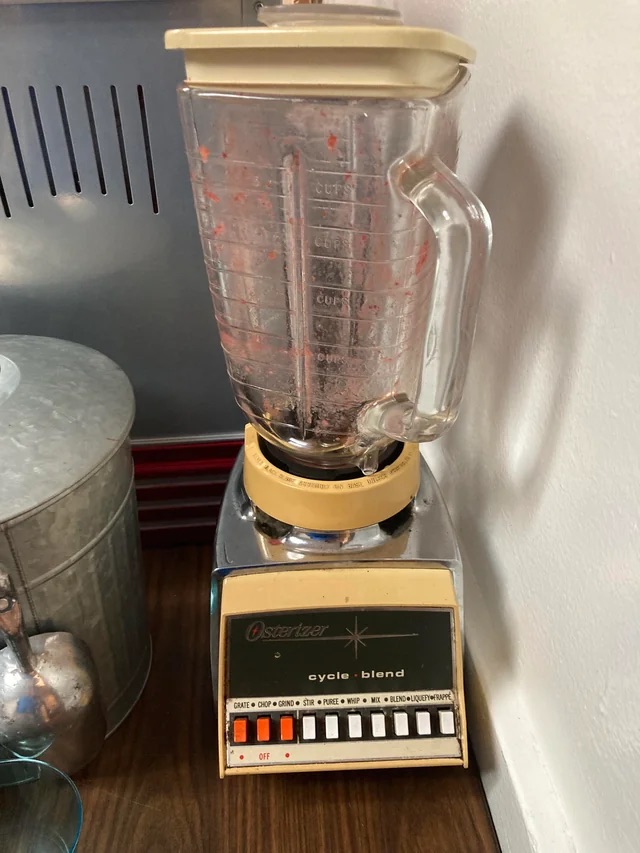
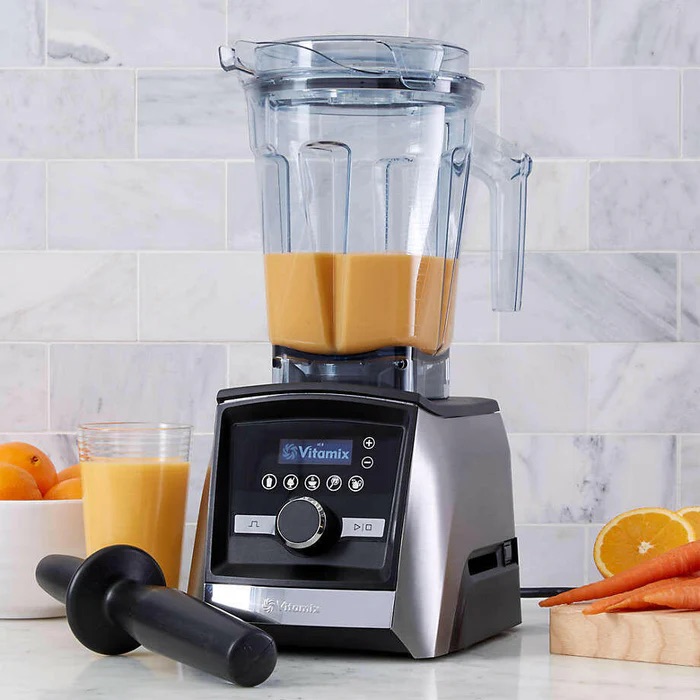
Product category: items_blender
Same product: no